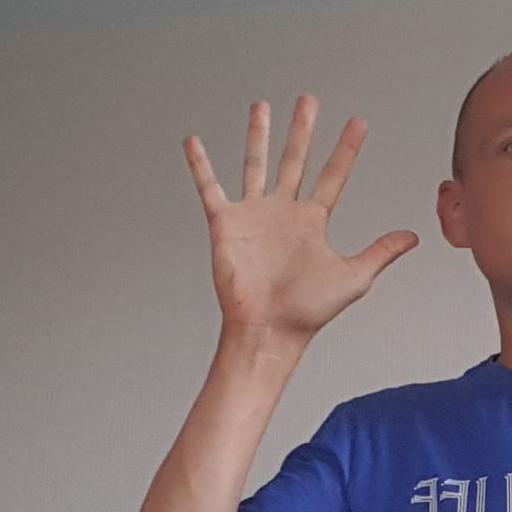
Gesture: palm